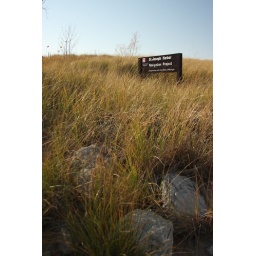
A sign sitting up on the dunes, hiding in extra-long beach grass.